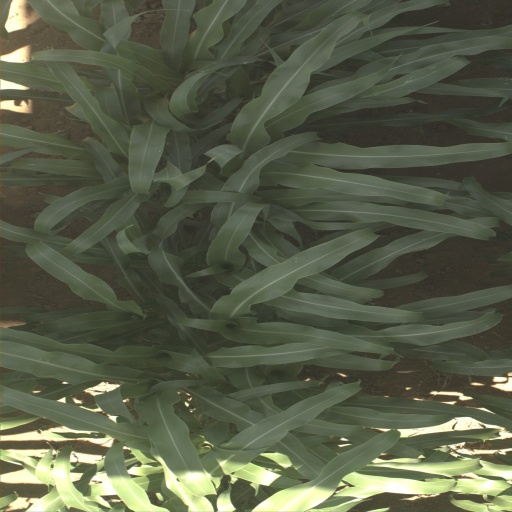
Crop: sorghum